Mishpatim

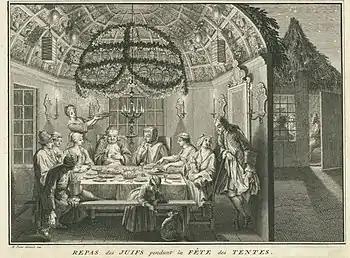
Sukkot family meal eaten in a sukkah with foliage roof and chandelier (engraving by Bernard Picart, 1724)

Exodus 23:16 refers to the Festival of Sukkot. In the Hebrew Bible, Sukkot is called: